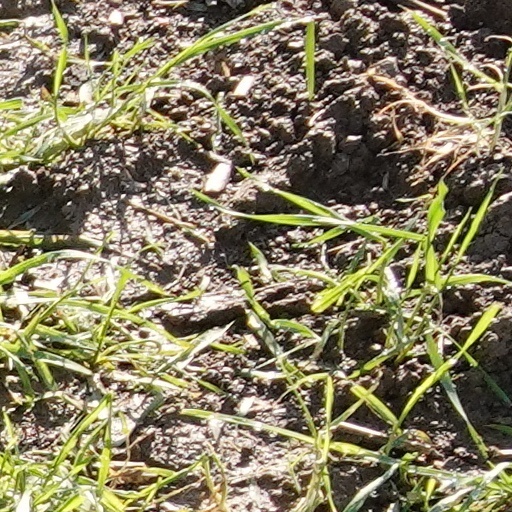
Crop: wheat